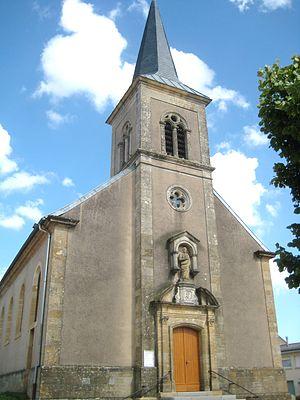
Tressange est une commune française située dans le département de la Moselle, en région Grand Est.